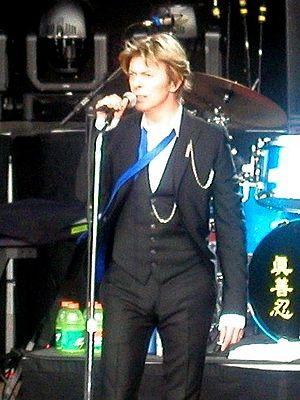
ISFP est une abréviation utilisée dans le cadre du Myers-Briggs Type Indicator au sujet de l'un des 16 types psychologiques du test. Il est l'un des quatre types appartenant au tempérament Artisan.